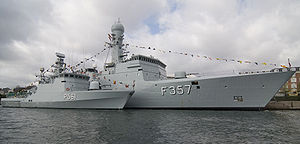
Thetis-klassen / Galleri
Søværnets skibe F357 Thetis og P561 Skaden v. Amaliekajen i København
THETIS-klassen er betegnelsen for fire inspektionsskibe bygget til det danske søværn i perioden 1986-1991.